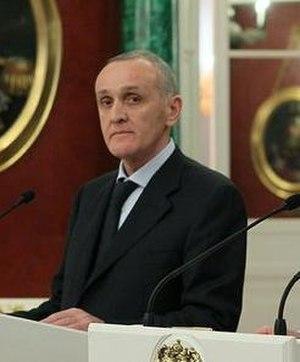
L'élection présidentielle abkhaze de 2011 s'est déroulée le 26 août 2011. Cette élection était anticipée à la suite de la mort de Sergueï Bagapch, en mai 2011. Le vice-président et président par intérim Alexandre Ankvab est élu avec 54,9 % des voix.
Alexandre Zolotinskovitch Ankvab, né le 26 décembre 1952 à Soukhoumi, est un homme politique abkhaze. Premier ministre de l'Abkhazie de 2005 à 2011 sous la présidence de Sergueï Bagapch, il occupe à son tour le poste de Président de septembre 2011 à mai 2014. Contraint de quitter le pouvoir à la suite de la révolution abkhaze de 2014, il est à nouveau nommé Premier ministre en avril 2020, sous la présidence d'Aslan Bjania.